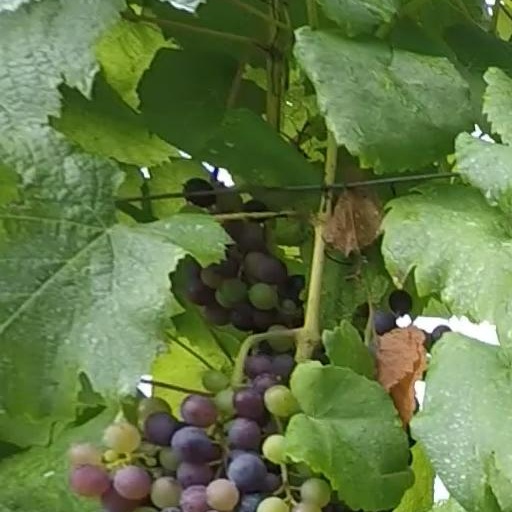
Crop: grape